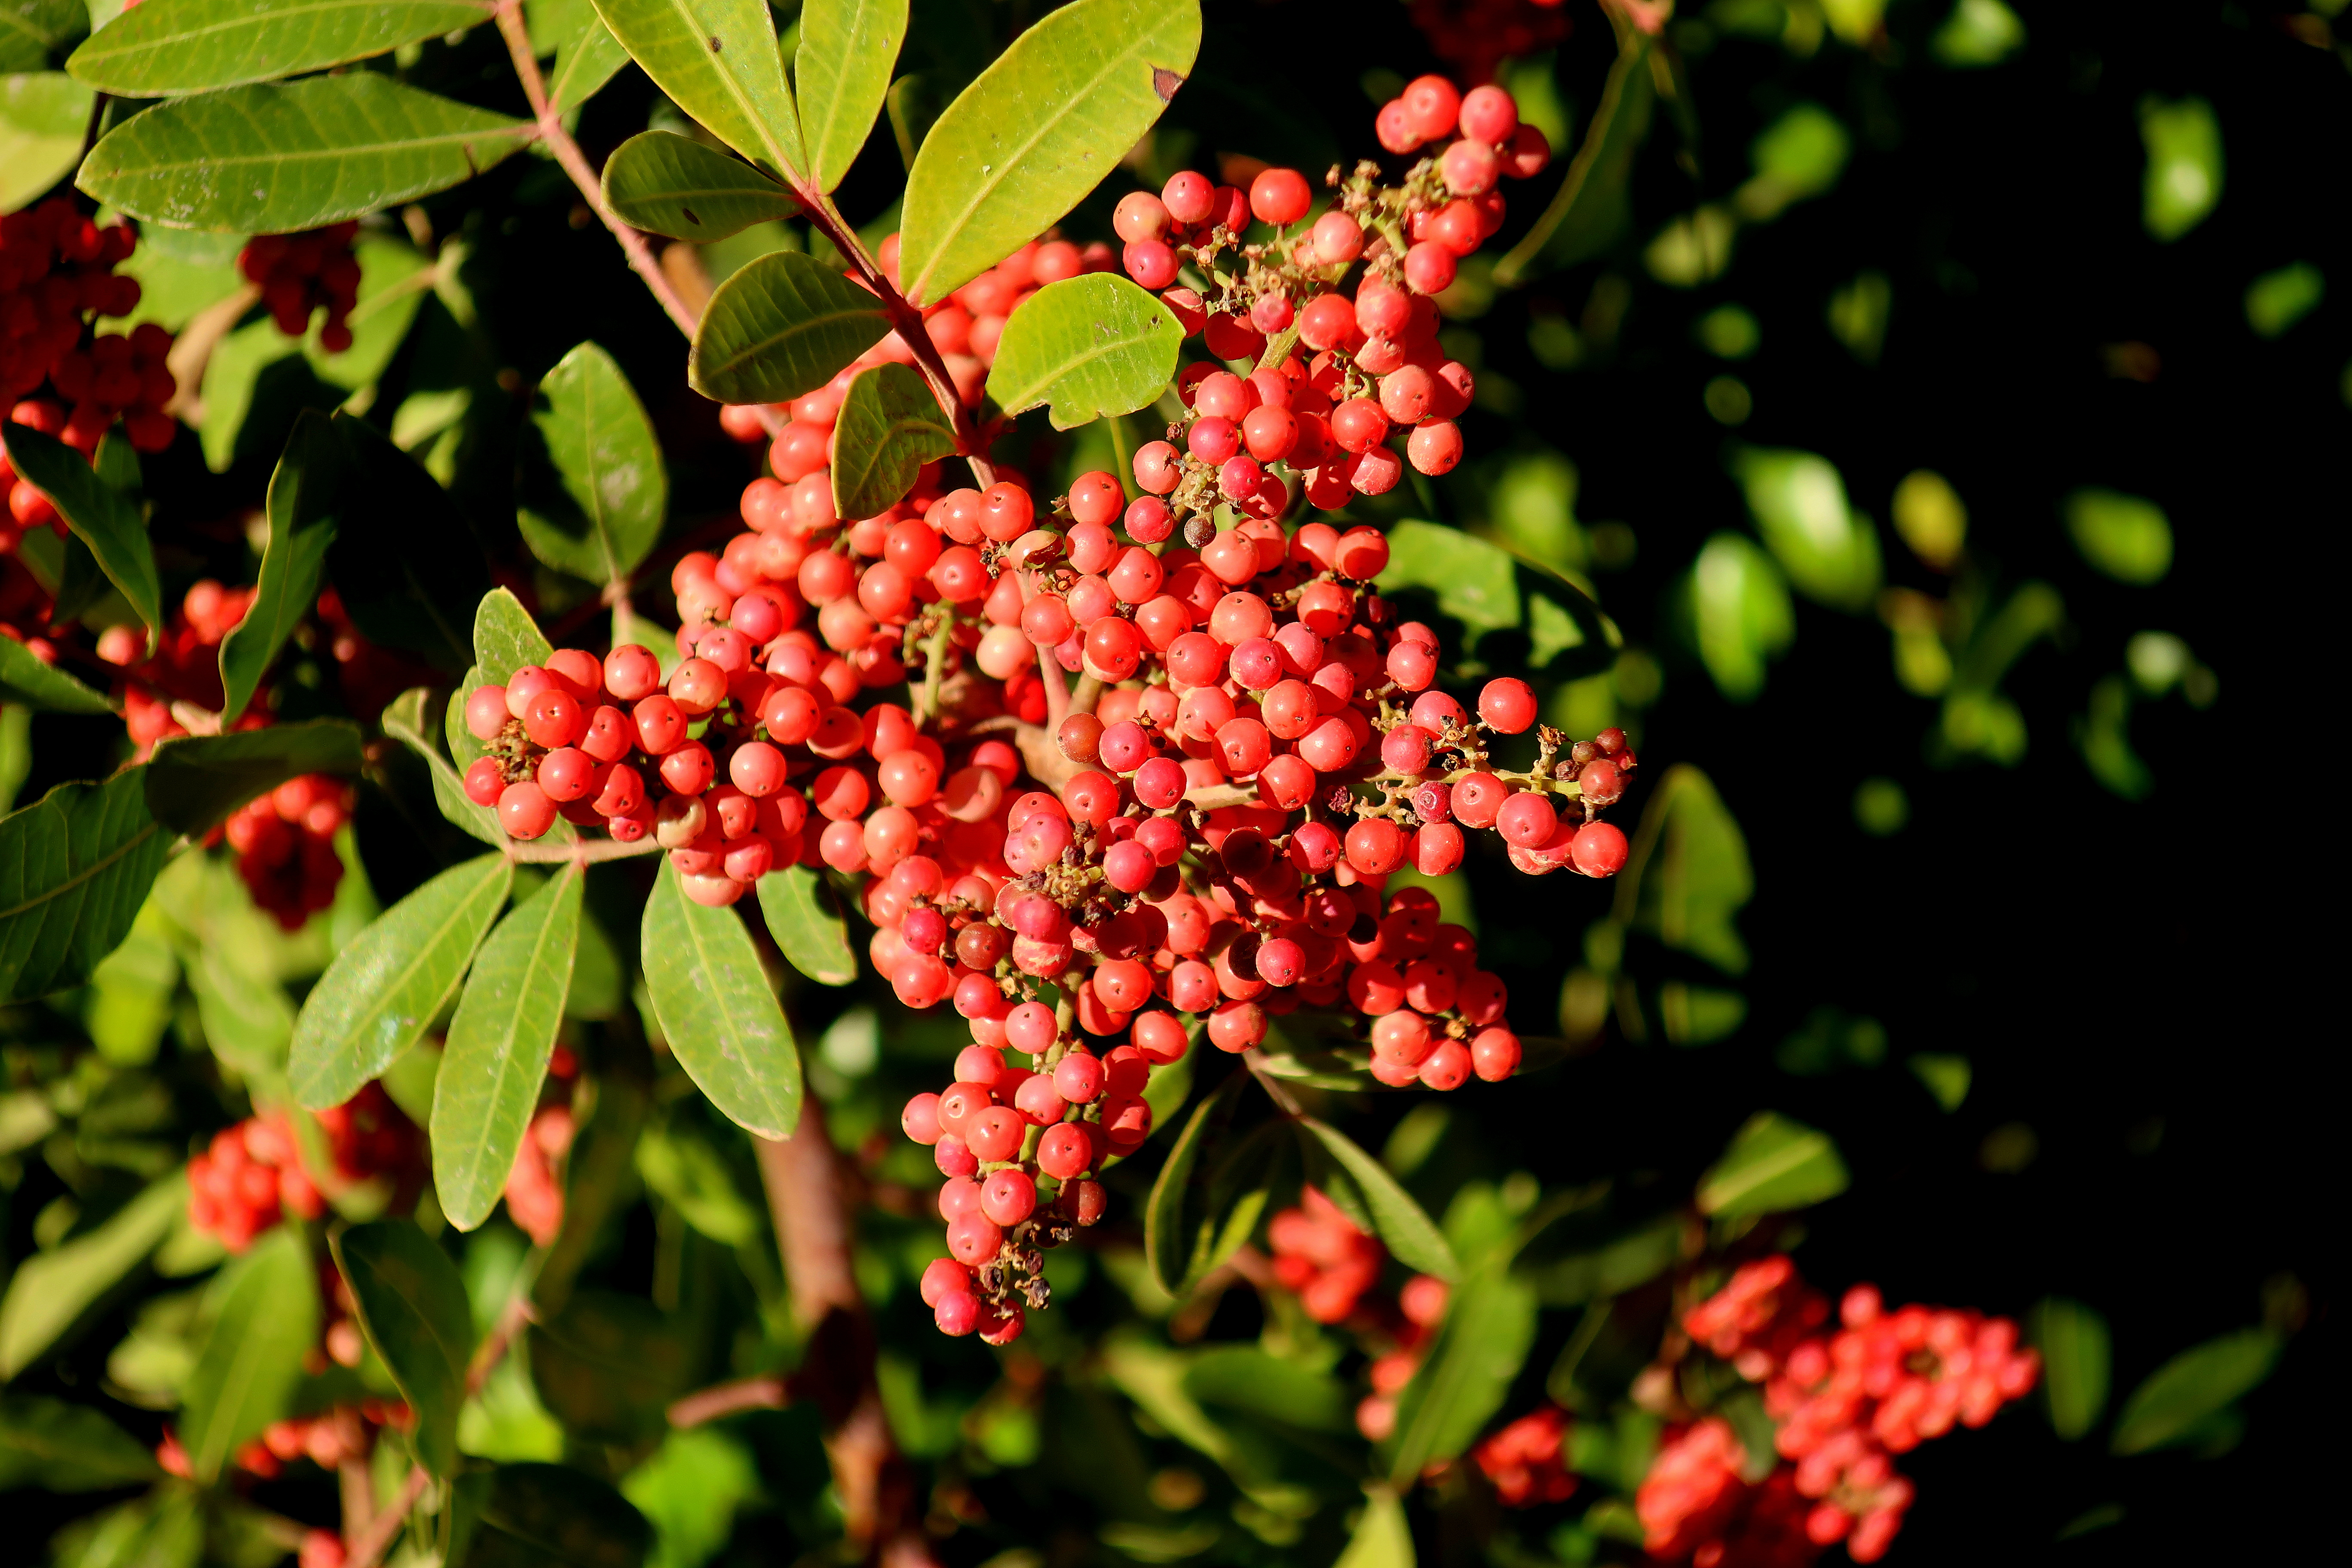
nature, outdoor, blossom, plant, white, field, photography, meadow, sunlight, leaf, flower, petal, bloom, summer, floral, decoration, spring, green, color, natural, fresh, botany, colorful, yellow, garden, flora, season, botanical, wildflower, close up, bright, day, narcissus, lily, yellow flowers, macro photography, flowering plant, plant stem, land plant, fruit, seedless fruit, berry, woody plant, tree, produce, natural foods, shrub, subshrub, Superfruit, fruit tree, viburnum, moschatel family, acerola family, oleaster, arctostaphylos, currant